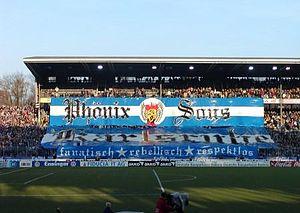
Les supporters du Racing Club de Strasbourg Alsace encouragent et soutiennent le club de football français du RC Strasbourg. Le Racing Club de Strasbourg est le seul club de football professionnel d'Alsace et compte plusieurs associations de supporters. Son titre de champion de France, ses victoires en coupe de France et en coupe de la Ligue ainsi que ses parcours européens lui confèrent une notoriété internationale. En Alsace, le RCS est pour beaucoup de supporters considéré comme une institution.